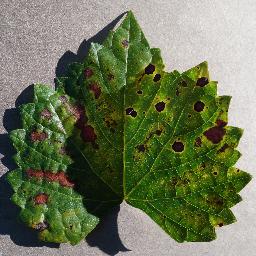
Label: Grape___Esca_(Black_Measles)